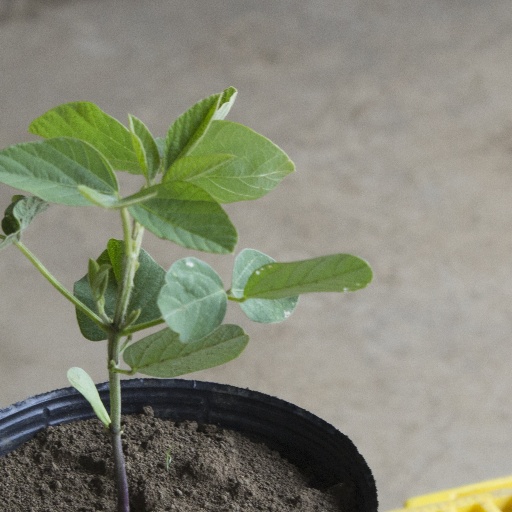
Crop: soybean